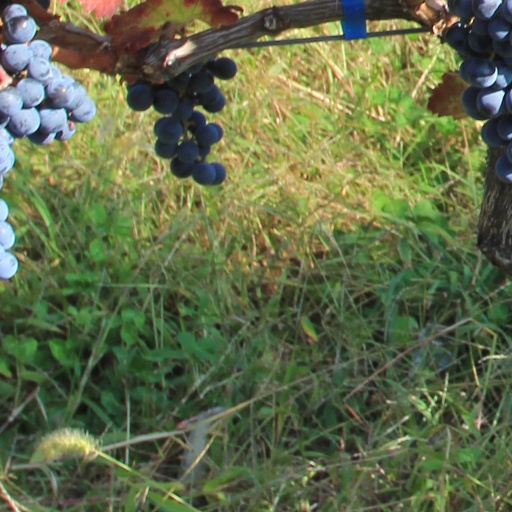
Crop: grape